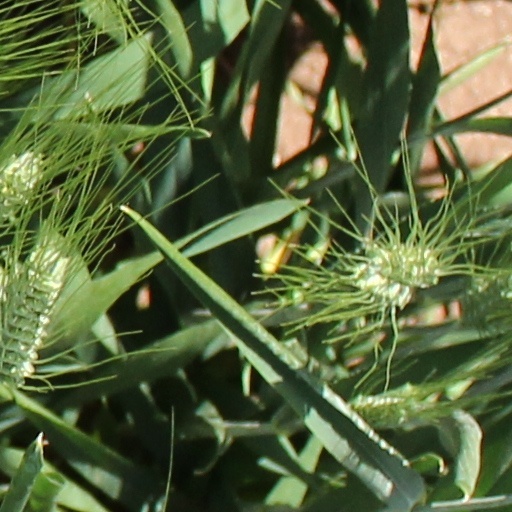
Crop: wheat